DShK

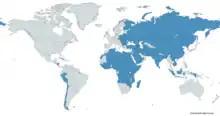
Map with DShK users in blue

Requiring a heavy machine gun similar to the M2 Browning, development of the DShK began in the Soviet Union in 1929 and the first design was finalised by Vasily Degtyaryov in 1931. The initial design used the same gas operation from the Degtyaryov machine gun, and used a 30 round drum magazine, but had a poor rate of fire. Georgy Shpagin revised the design by changing it to a belt-fed with a rotary-feed cylinder, and the new machine gun began production in 1938 as the DShK 1938. The DShK and the American M2 Browning are the only .50 caliber machine guns designed prior to World War II that remain in service to the present day.